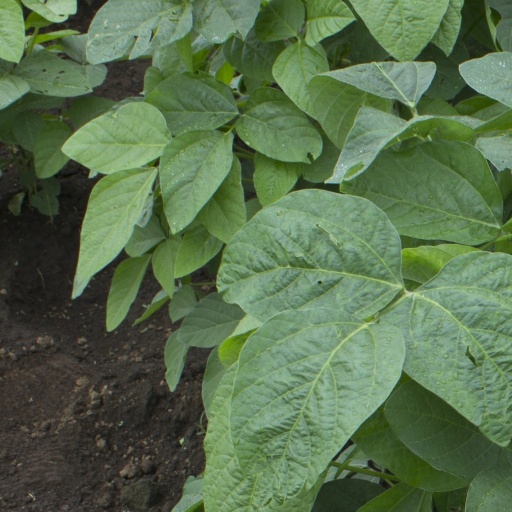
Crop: soybean